Death Mills

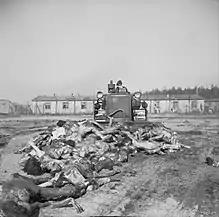
A British Army bulldozer pushes bodies into a mass grave at Belsen, April 19, 1945.

The film opens with a note that the following is "a reminder that behind the curtain of Nazi pageants and parades was millions of men, women and children who were tortured to deaththe greatest mass murder in human history," then fades into German civilians at Gardelegen carrying crosses to the local concentration camp.